1993–94 United States Senate hearings on video games

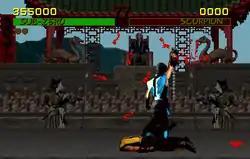
A fatality finishing move in the first "Mortal Kombat" (1992). The violence and gore associated with the move was one of the triggering factors into the U.S. Senate investigation into the lack of video game ratings.

On December 9, 1993, and March 4, 1994, members of the combined United States Senate Committees on Governmental Affairs and the Judiciary held congressional hearings with several spokespersons for companies in the video game industry including Nintendo and Sega, involving violence in video games and the perceived impacts on children. The hearing was a result of concerns raised by members of the public on the 1993 releases of "Night Trap", "Mortal Kombat" and later "Doom" which was released after the first hearing. Besides general concerns related to violence in video games, the situation had been inflamed by a moral panic over gun violence, as well as the state of the industry and an intense rivalry between Sega and Nintendo.